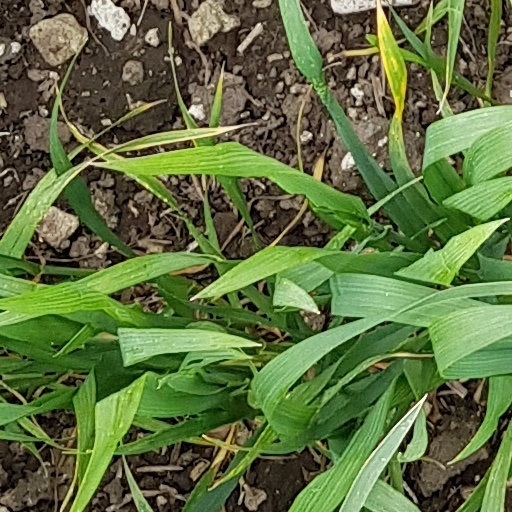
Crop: wheat